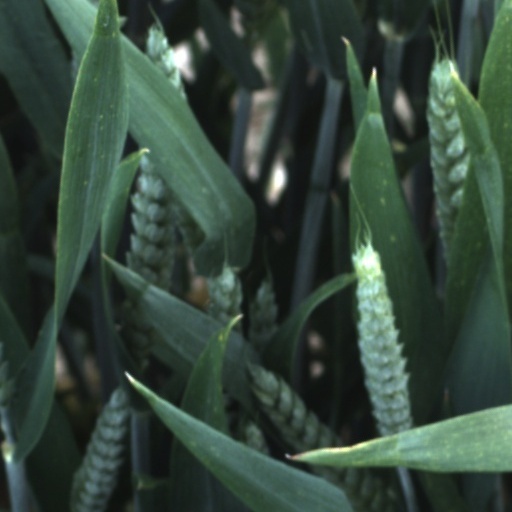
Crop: wheat